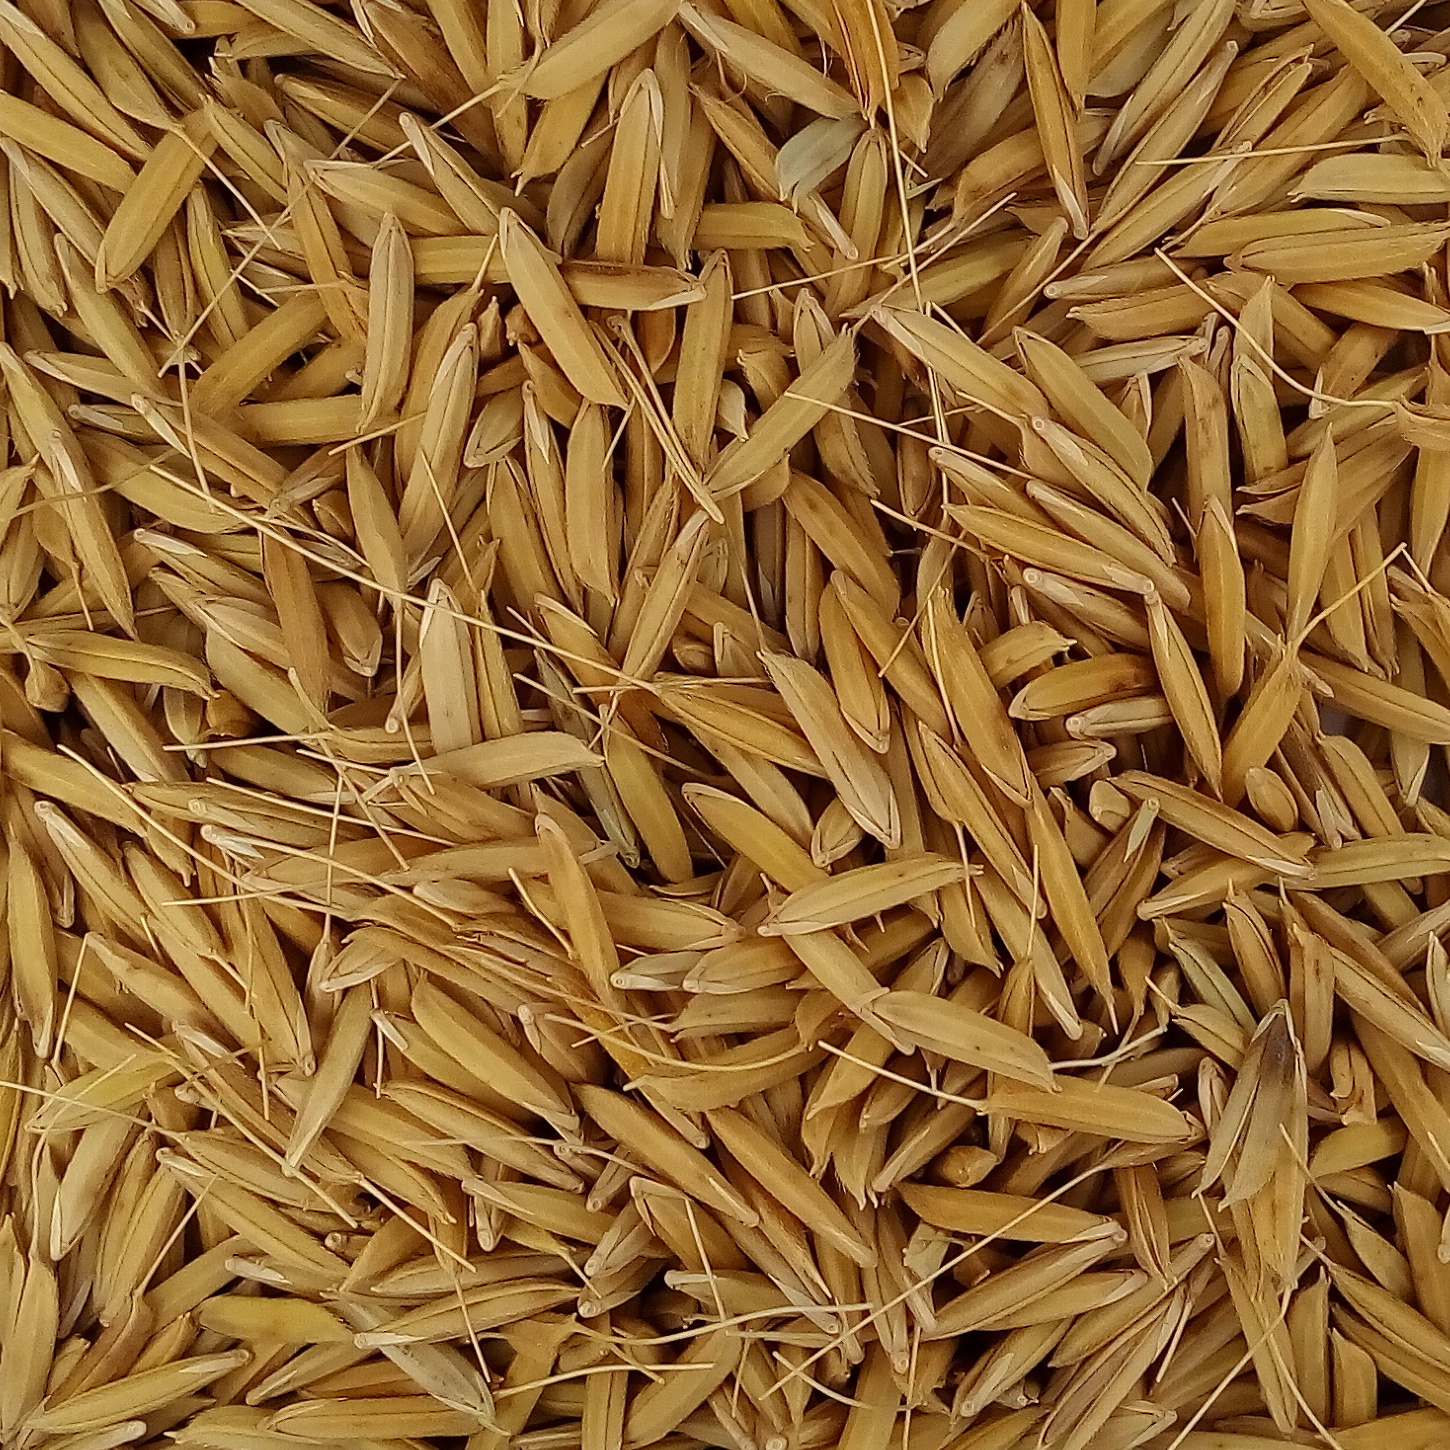
Rice seed variety: 1728